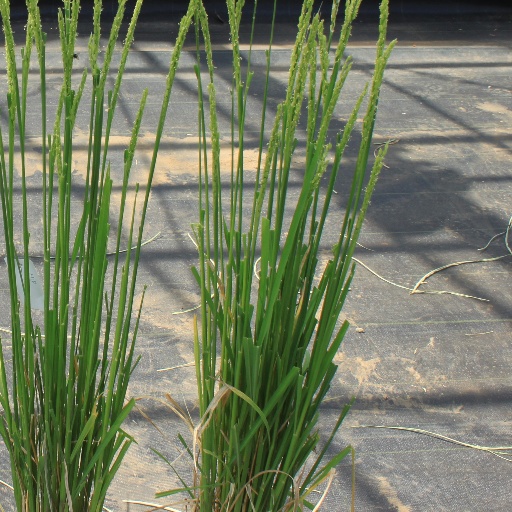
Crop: rice